Cliff jumping

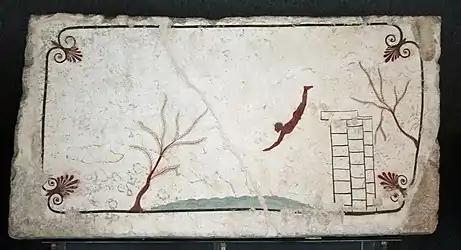
Fresco. Tomb of the Diver. Paestum, Italy. 470 BCE

Tombstoning is a form of cliff jumping popular in the United Kingdom characterized by an upright vertical position of the body. Once the person has jumped from the cliff edge or platform they maintain this upright vertical position until they reach the water surface, entering the water with their feet. The activity's name derives from a similarity between this posture and the form of a tombstone.